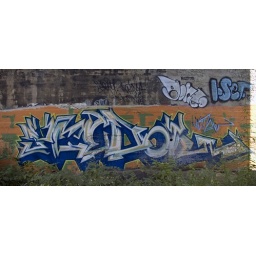
blue over orange with commentary.jpg